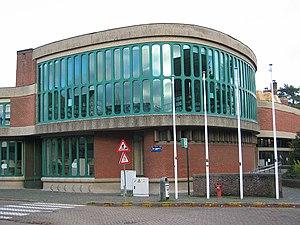
Cette page regroupe l'ensemble des monuments classés de la ville belge de Schoten.